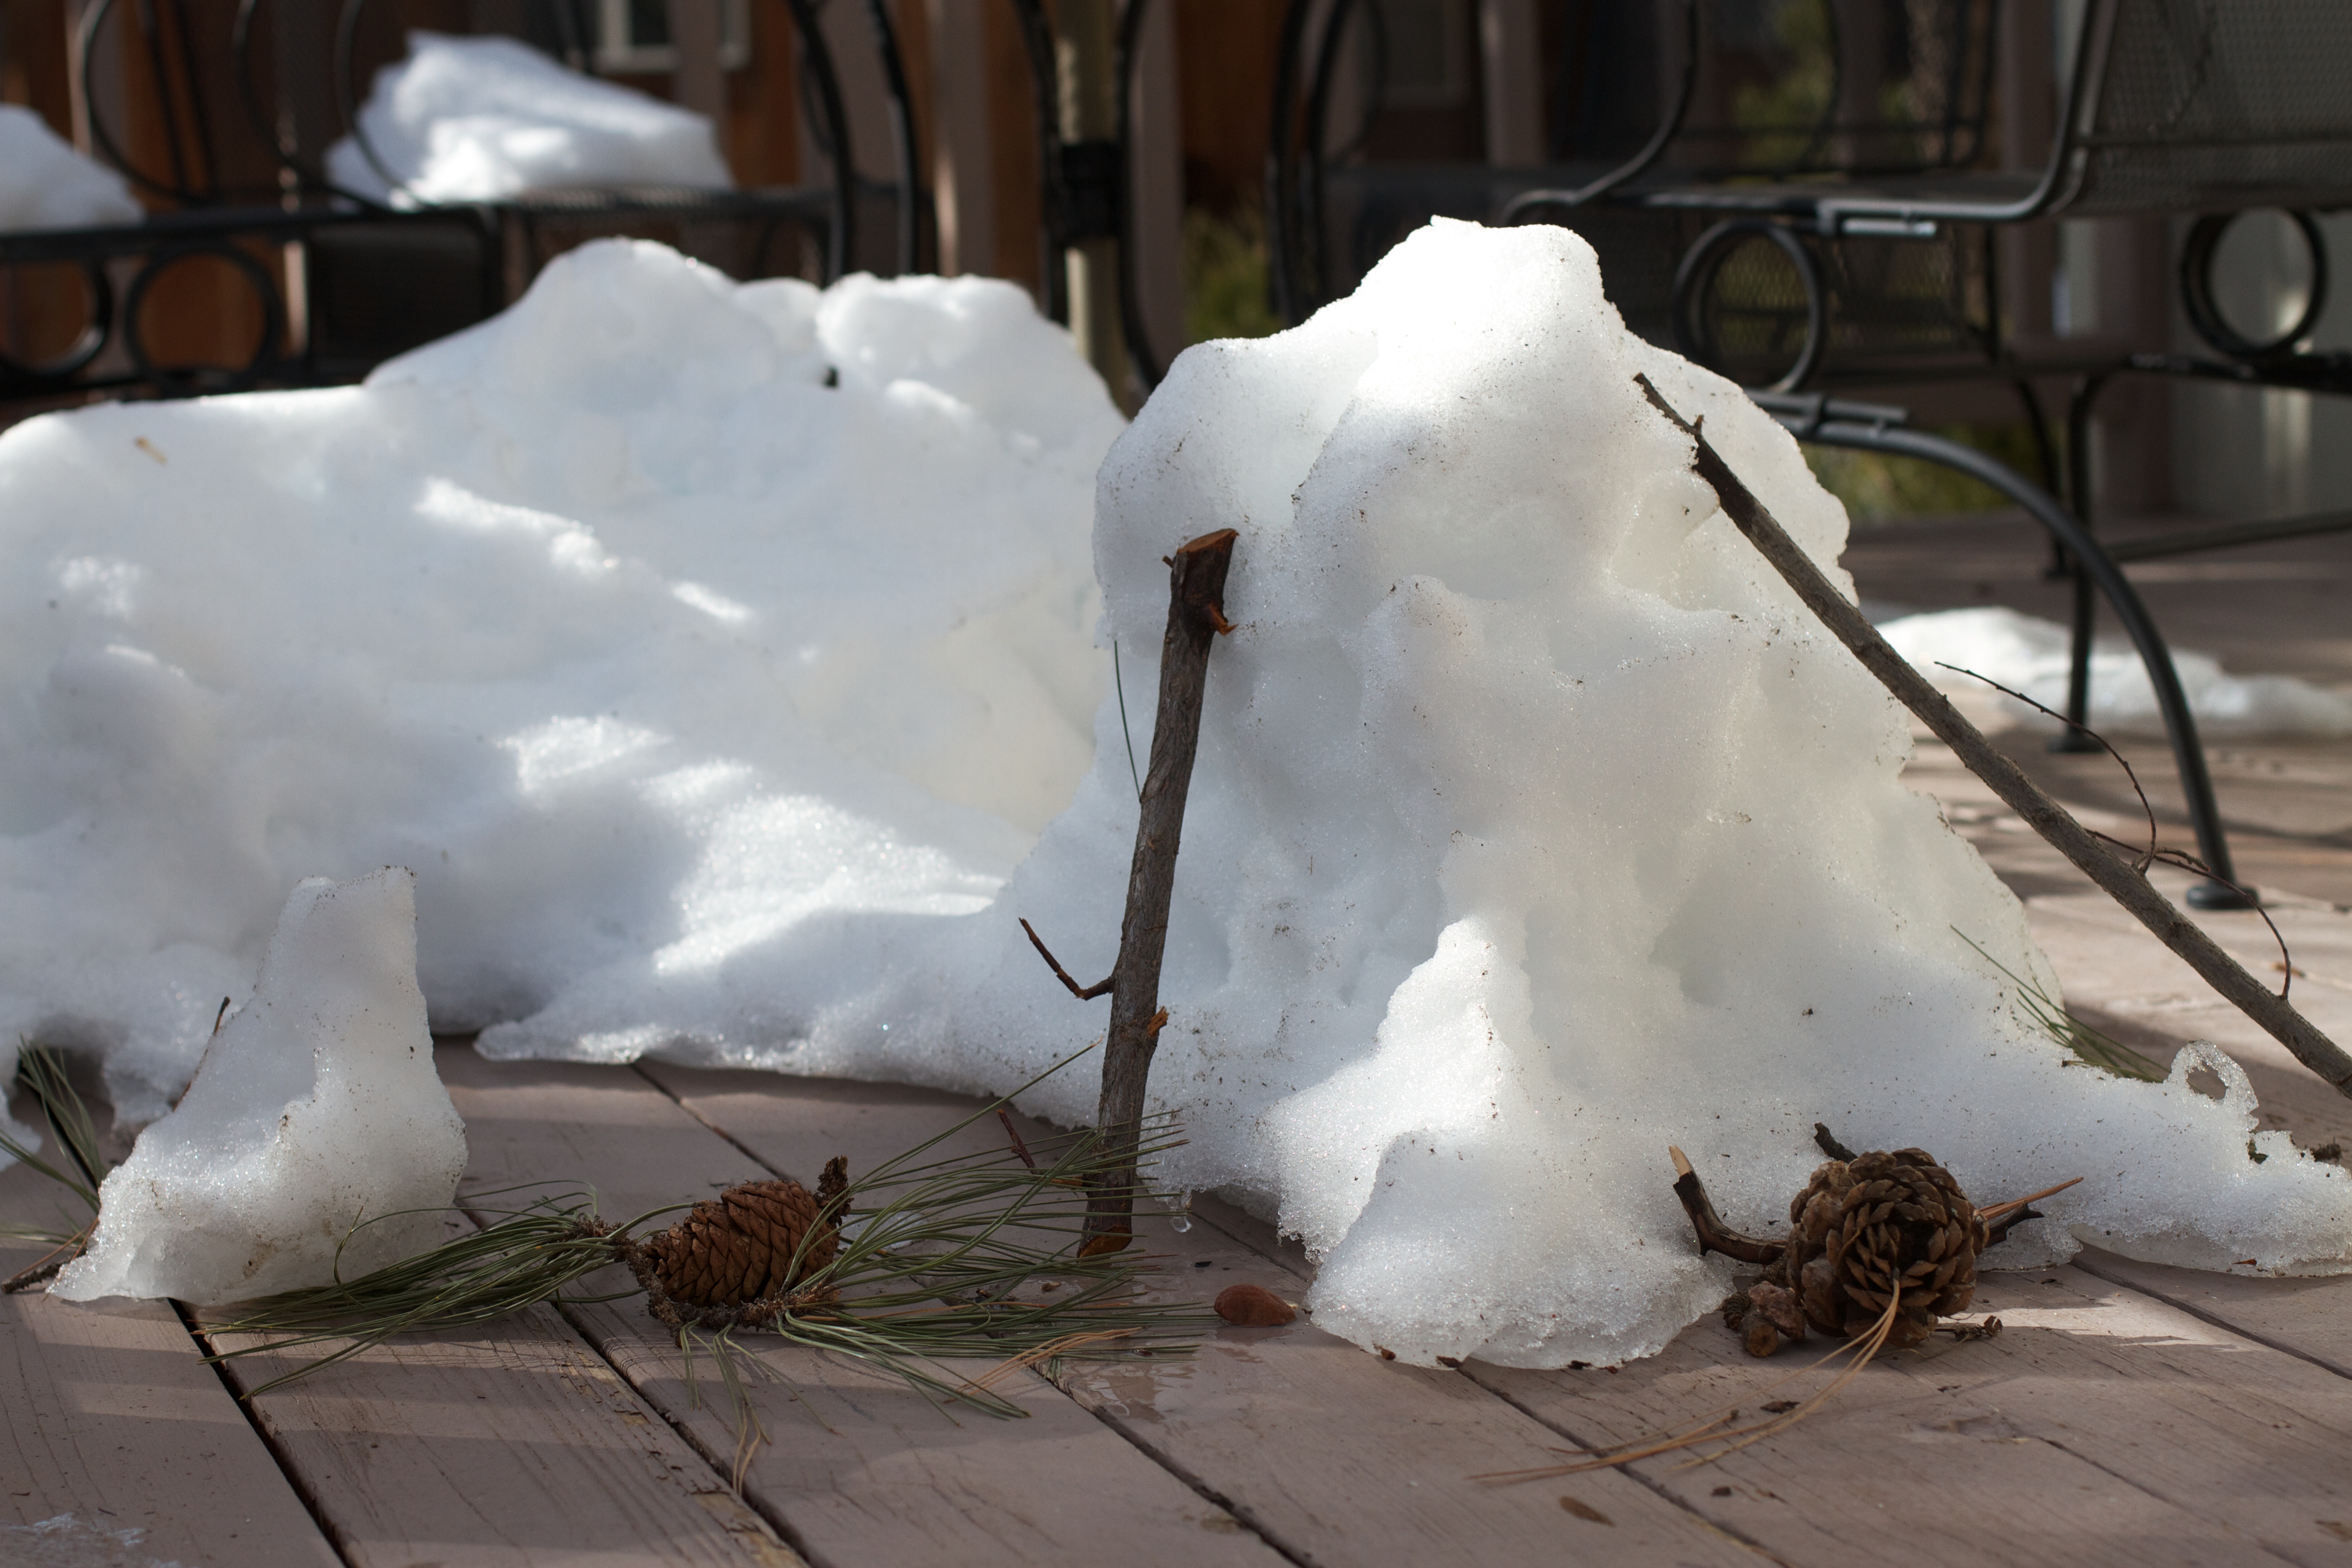
snow, winter, bird, white, ice, weather, season, freezing